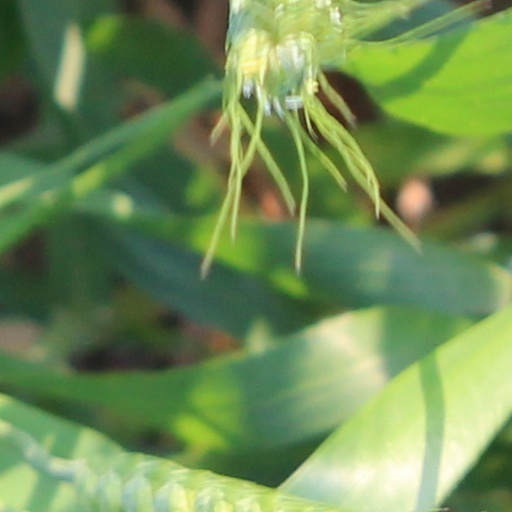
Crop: wheat